Tim Flannery (baseball)

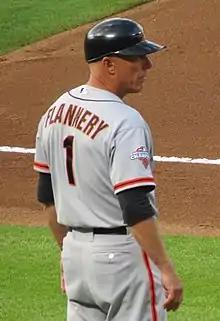
Flannery with the San Francisco Giants

Timothy Earl Flannery (born September 29, 1957) is a former Major League Baseball player who spent 11 seasons with the San Diego Padres, from to . He was the third base coach of the San Francisco Giants from 2007 to 2014. He is the nephew of former Major League Baseball player Hal Smith.